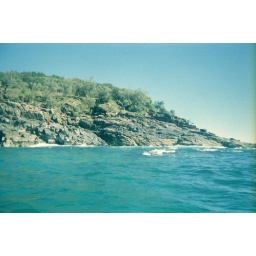
Kayaking around Noosa...yeah, the water was that blue